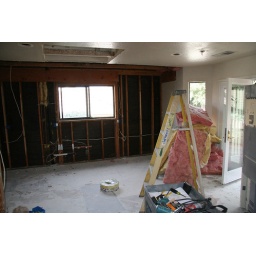
The kitchen. Fridge goes left, sink goes under the window, oven and microwave to the right of the sink.